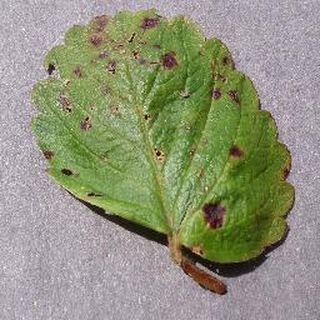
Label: strawberry_leaf_scorch